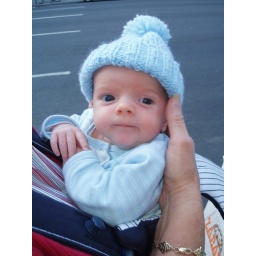
The cutest little boy in Ethel's hat